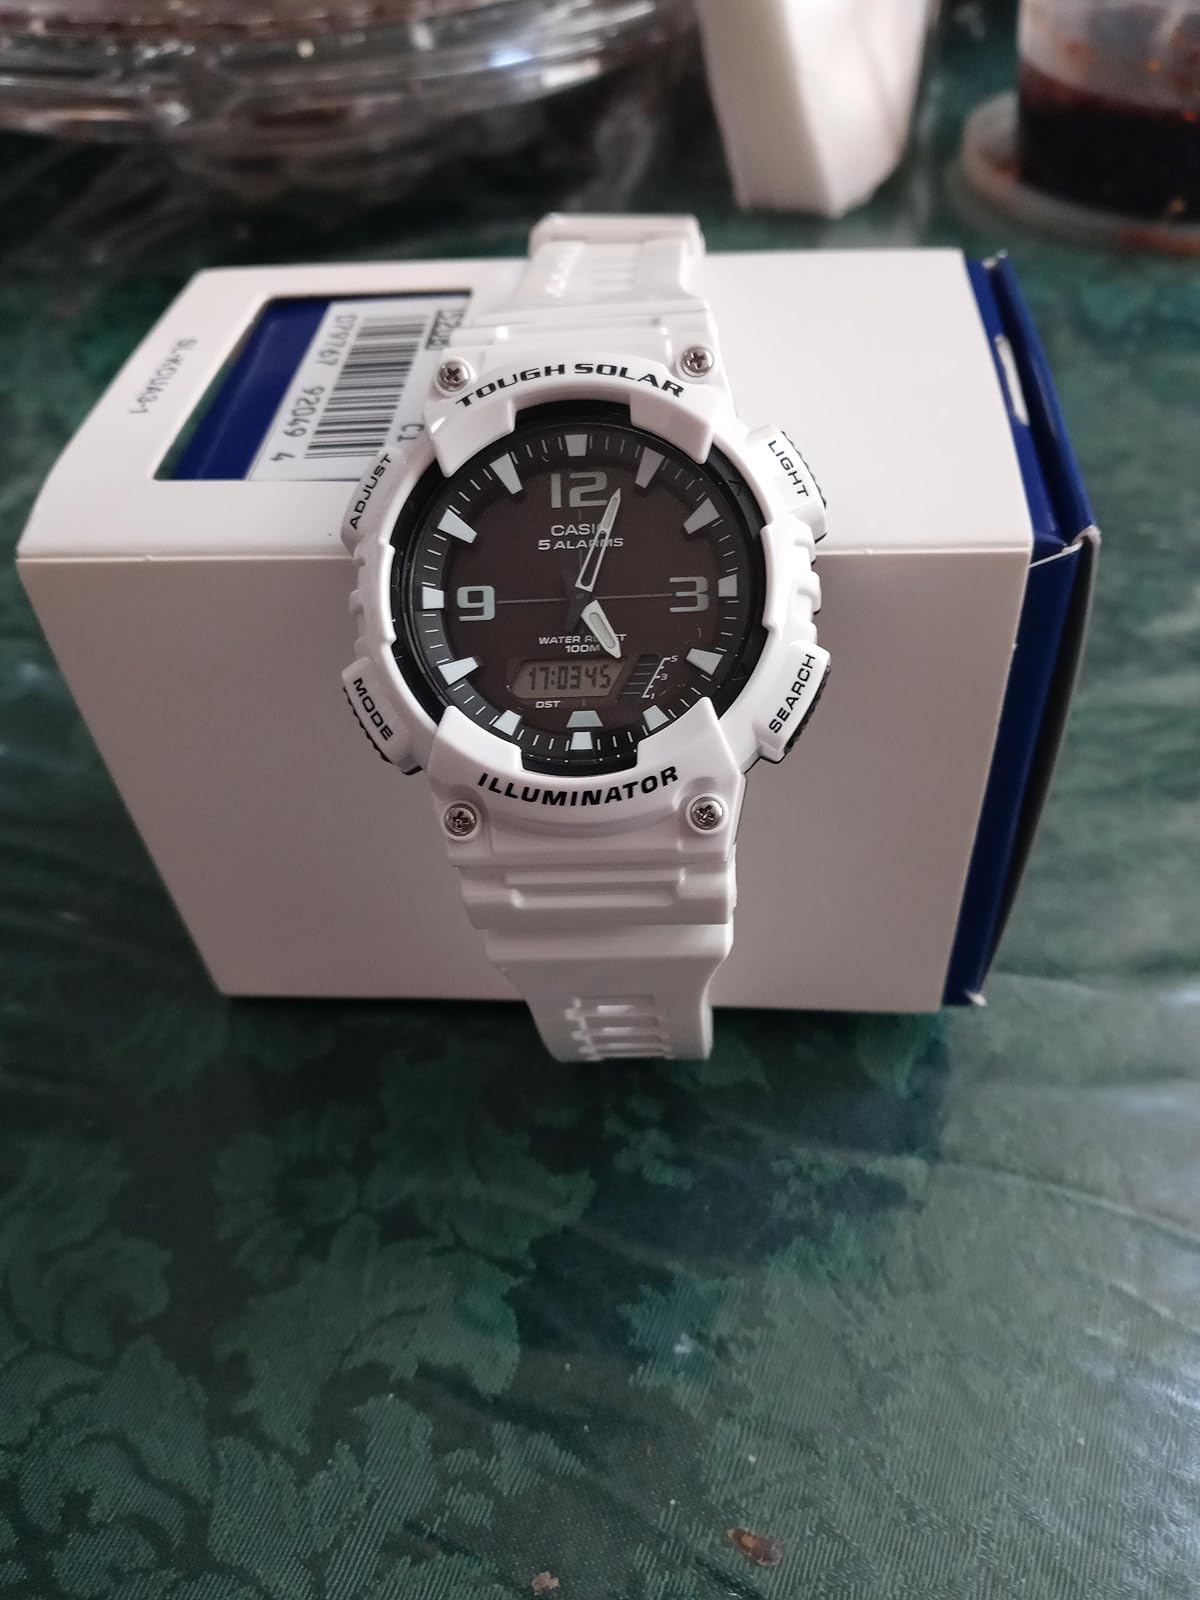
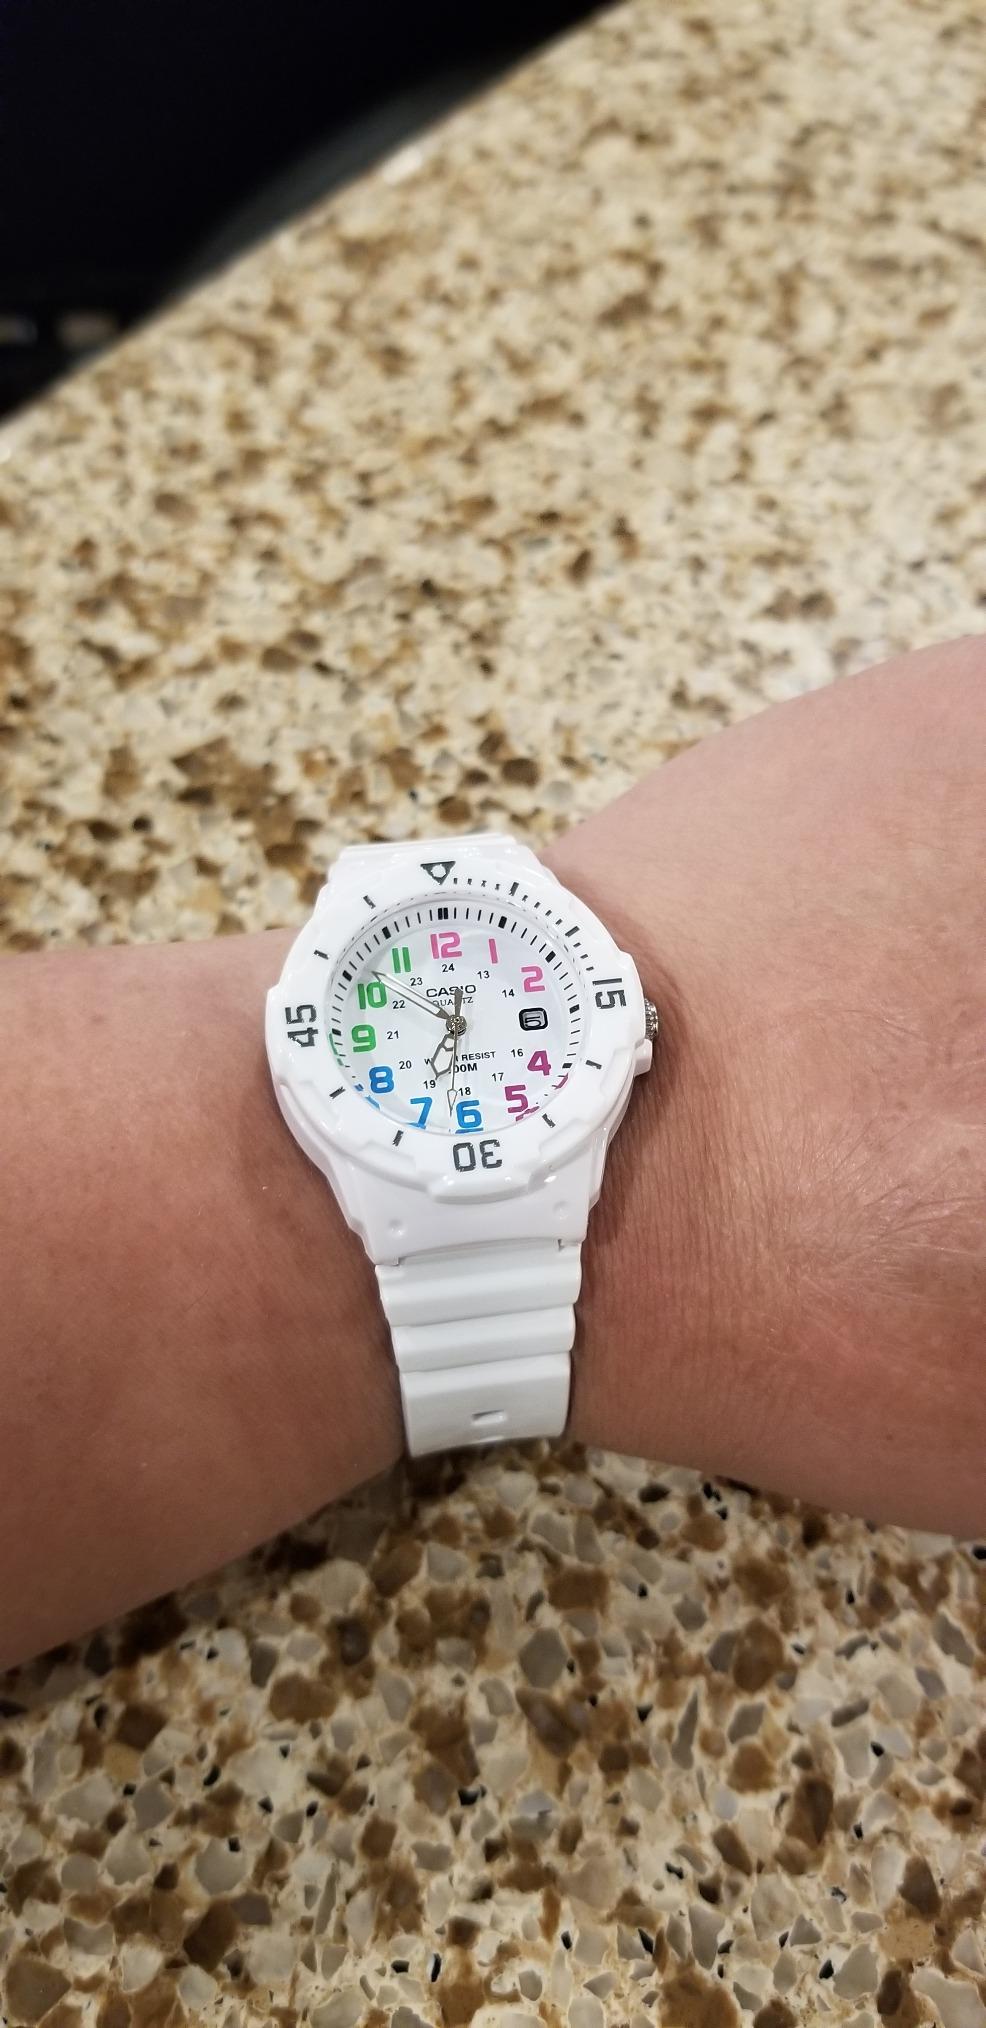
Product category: accessories_watch
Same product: no